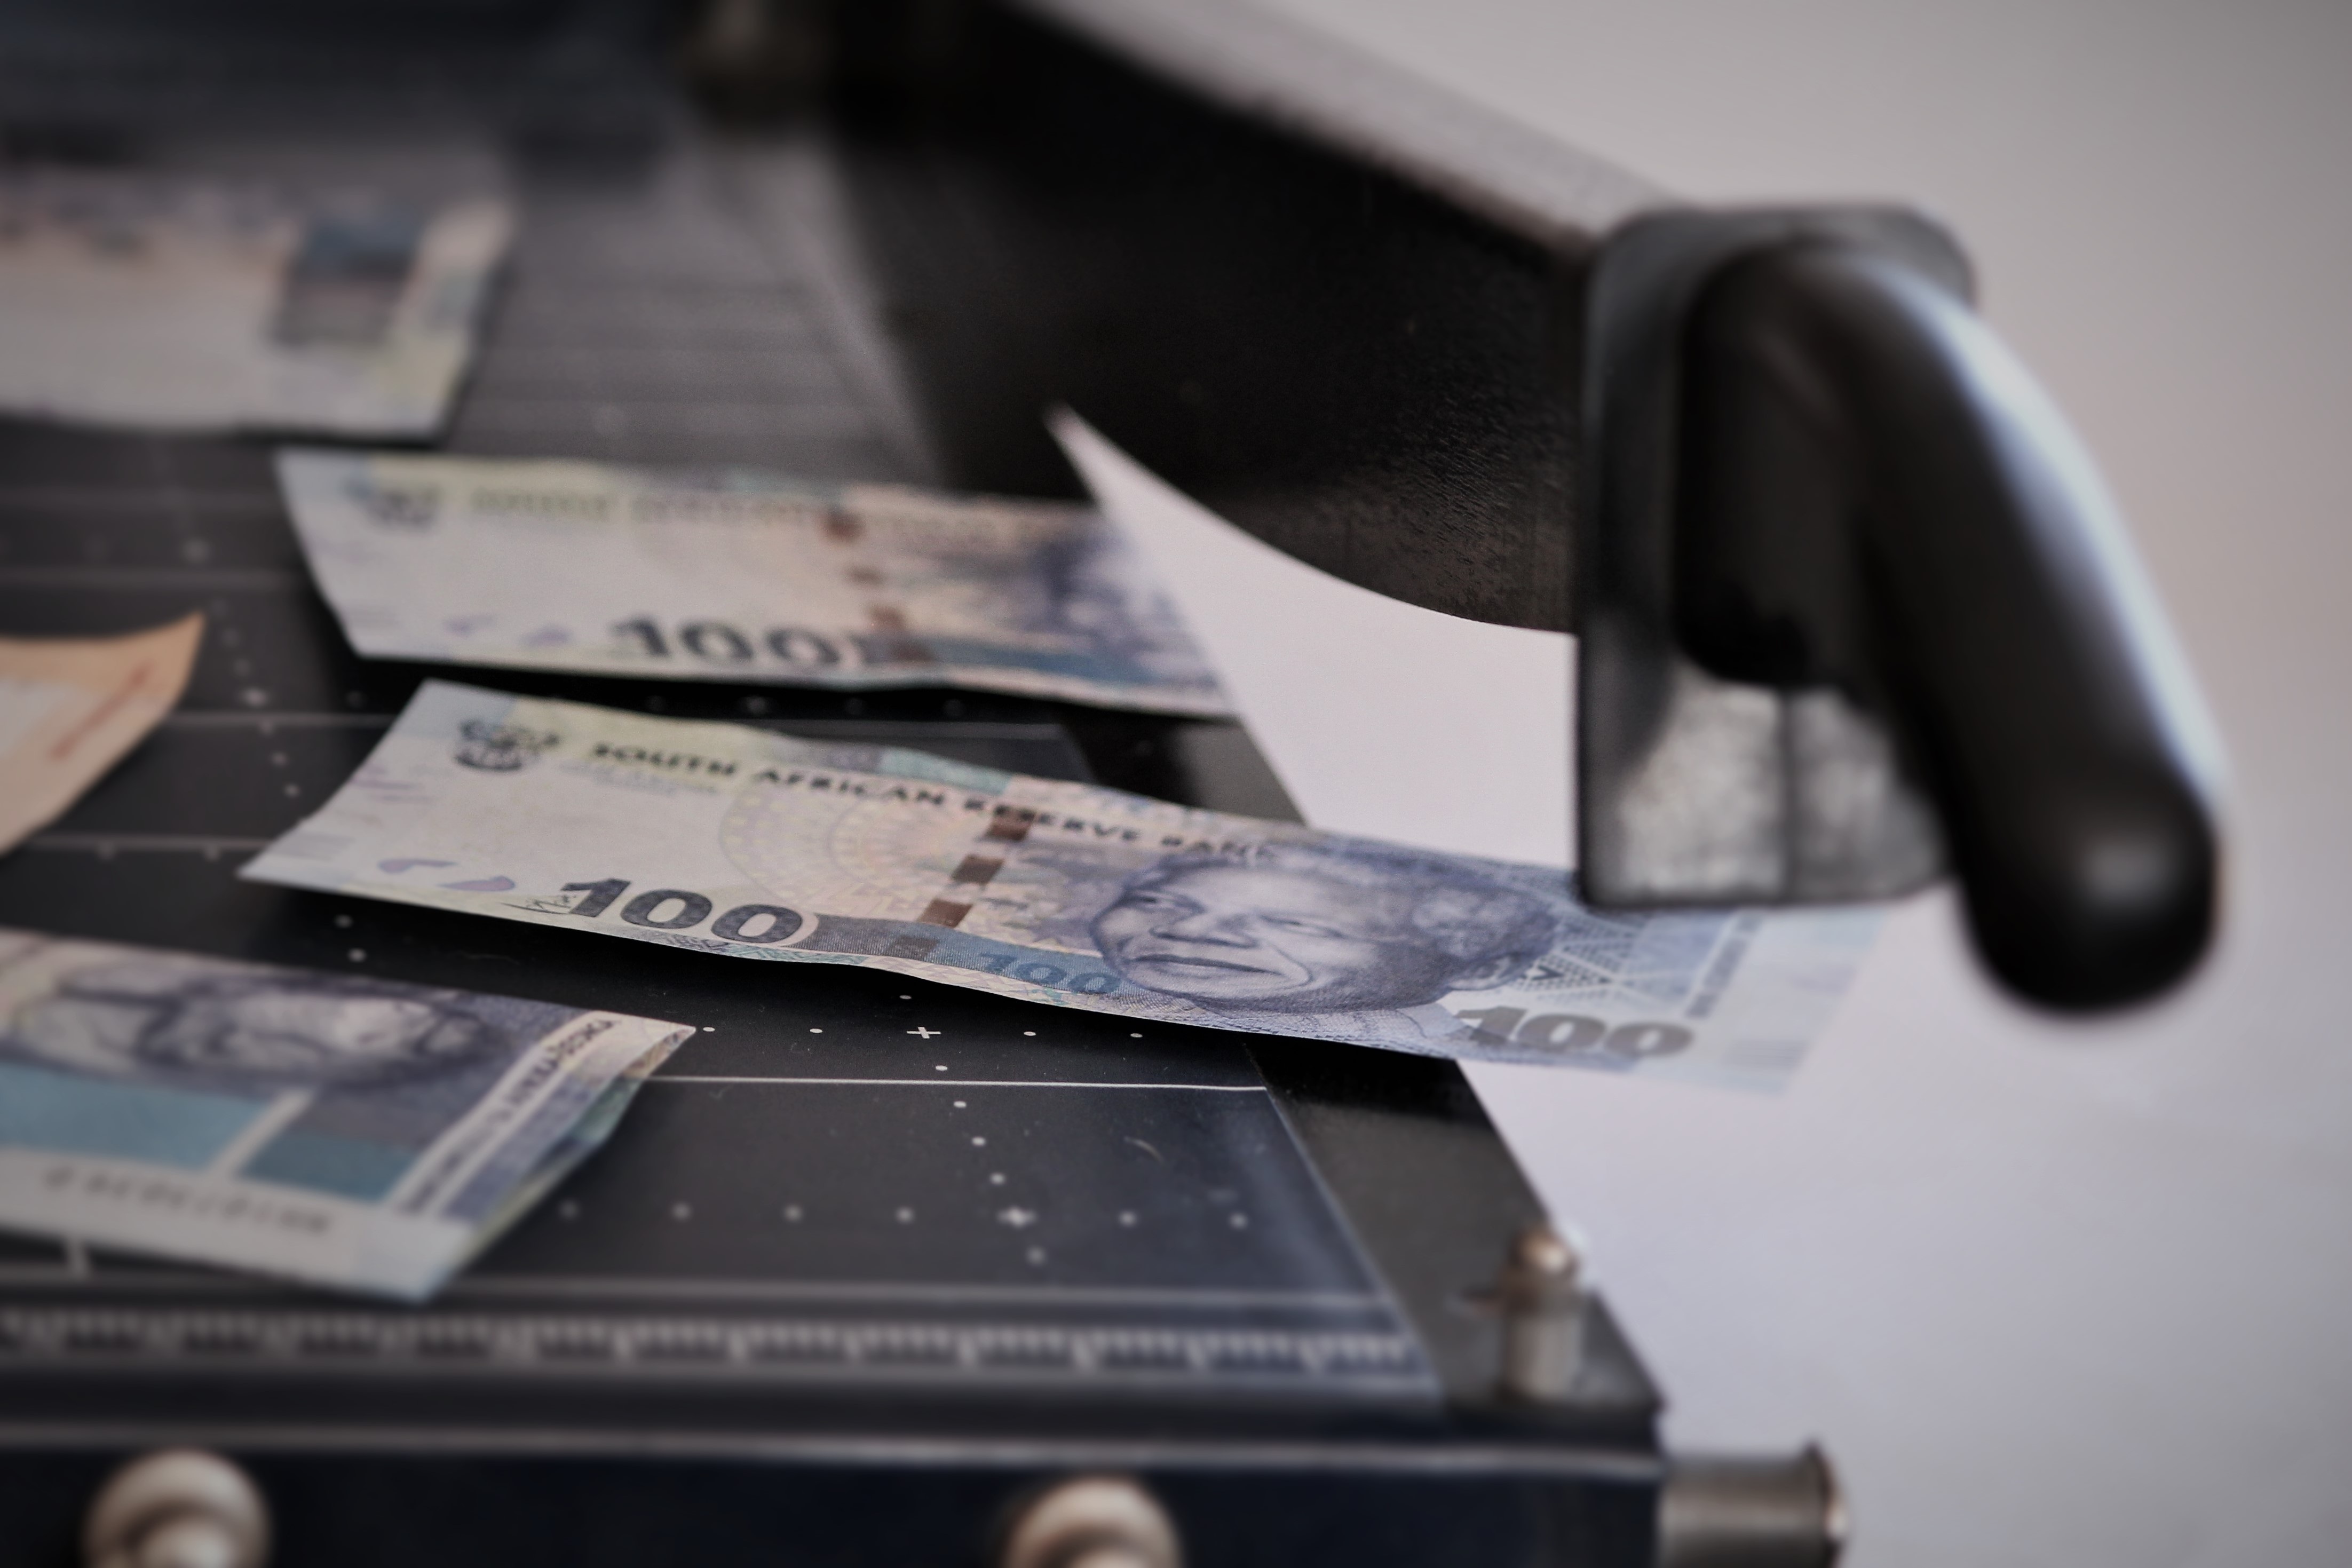
money, business, cash, capital, power, currency, crisis, banks, loss, economy, trend, recession, cash and cash equivalents, finance, stock exchange, financial world, forex, speculate, inflation, financial crisis, cutting machine, speculation, trading floor, decline in value, suspension of payments, world economy